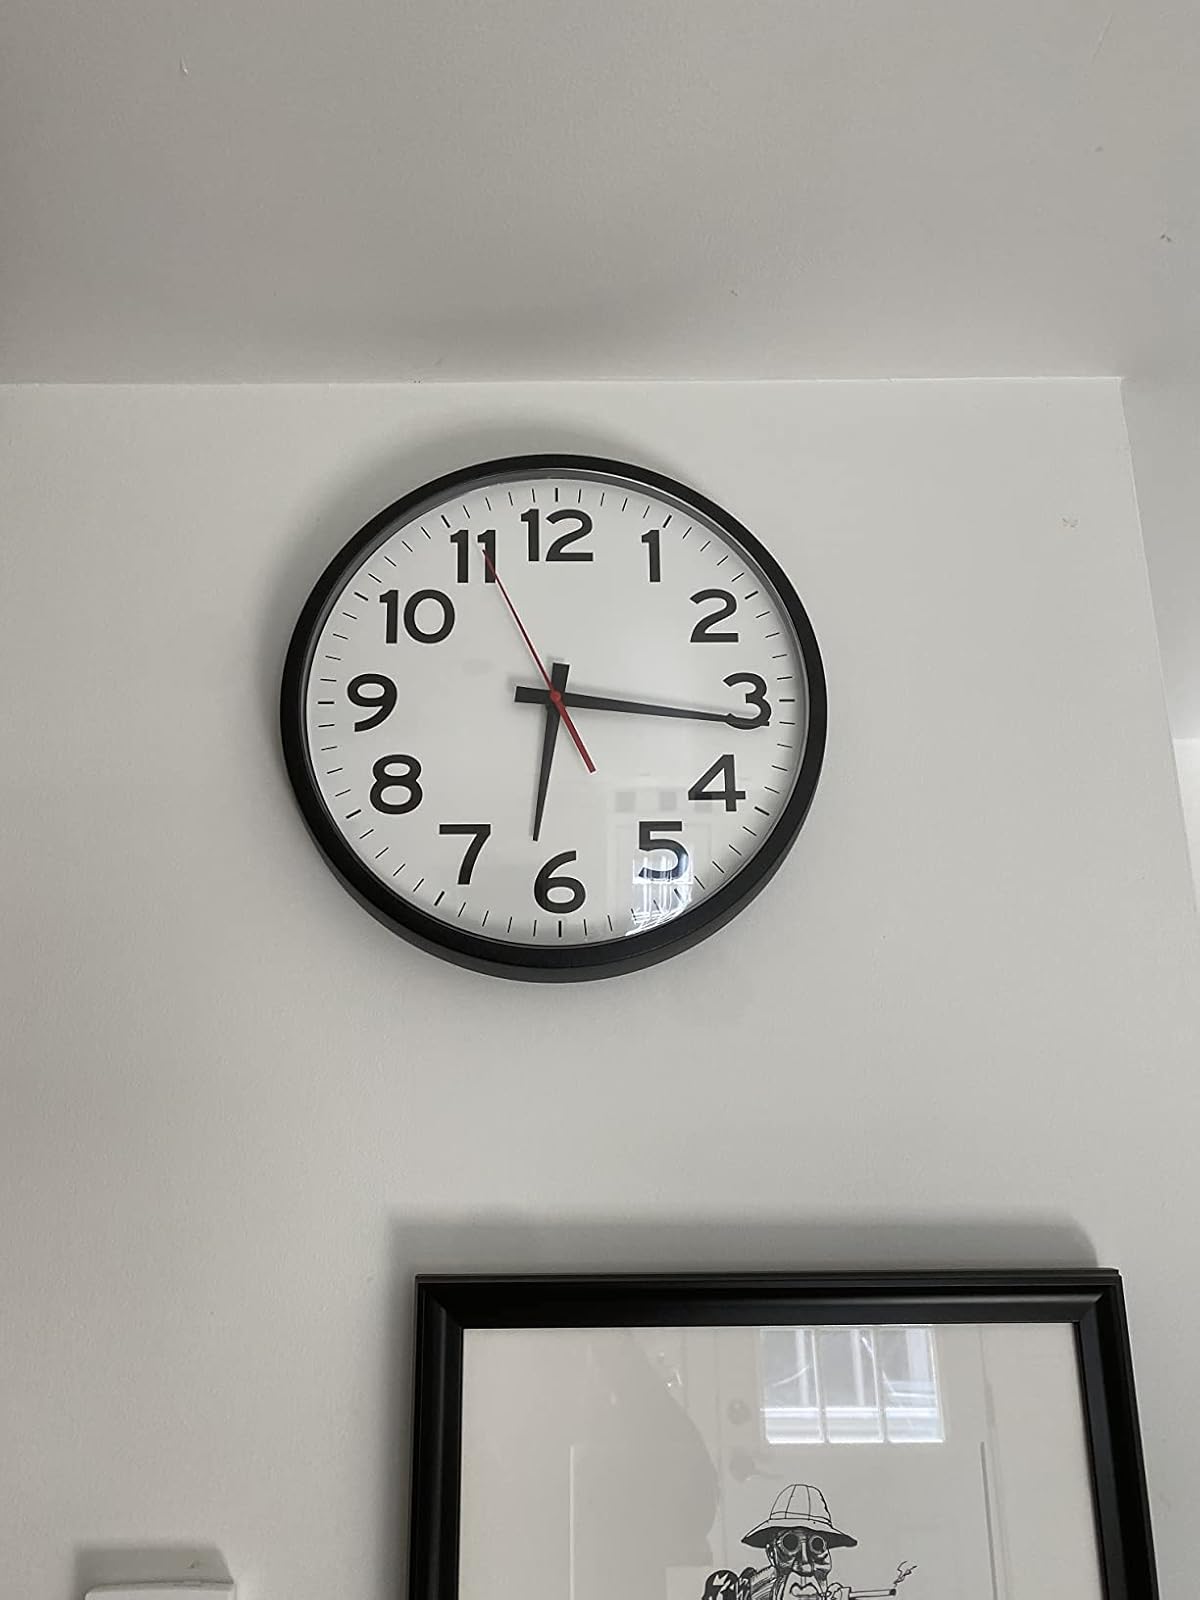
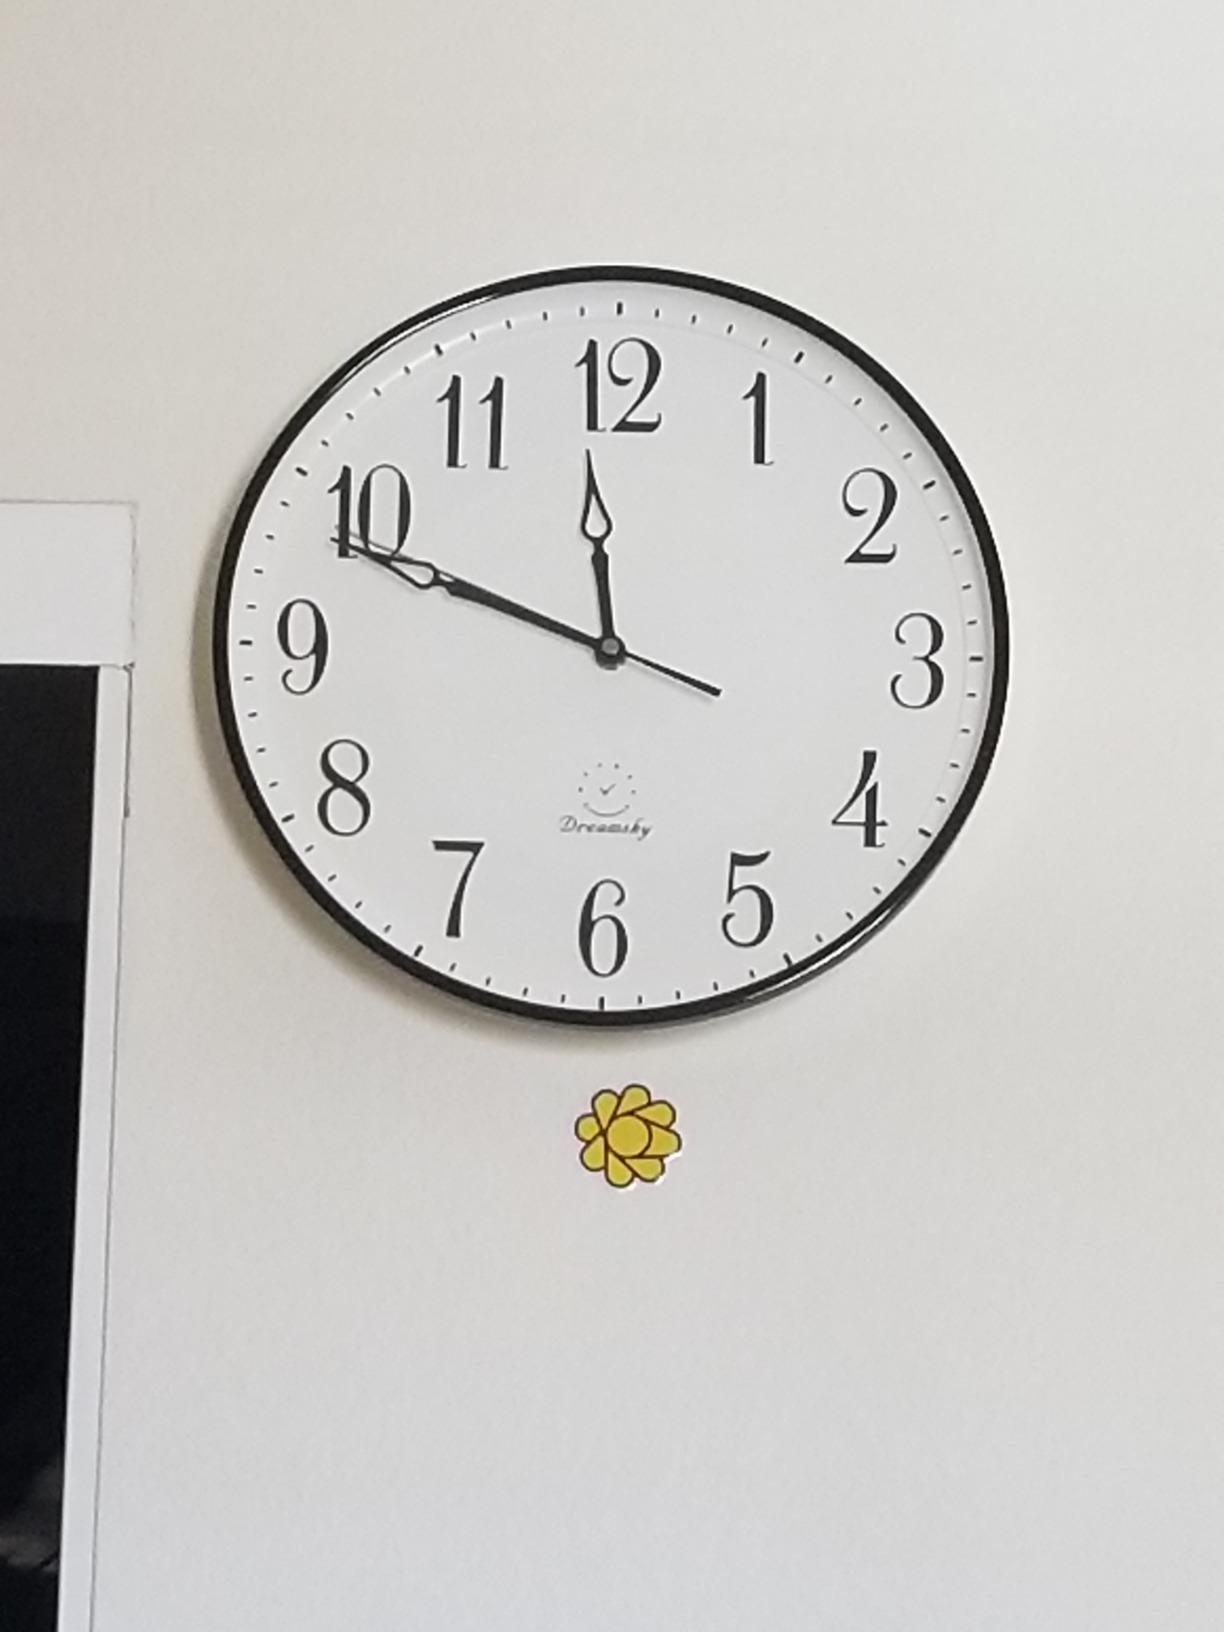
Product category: clock
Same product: no